Tommy Krappweis

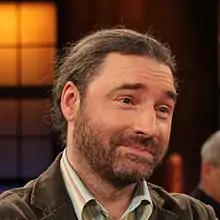
Krappweis in 2012

Thomas "Tommy" Krappweis (born May 9, 1972, in Munich) is a German writer, comedian, film-, television- and audiodrama director, producer and musician. Krappweis is the founder and managing director of the production company bumm film GmbH, based in Otterfing near Munich, Bavaria.